Trøndelag Commuter Rail

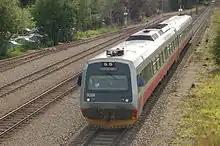
A Class 92 train at Levanger

Most of the trains operated on the line are Class 92. They were built by Duewag in 1984 and 1985 and consist of two cars, giving a seating capacity of 168 people. A double-unit is long and weighs , of which the motor car weighs . Only one car is powered, and is equipped with a Daimler-Benz OM424A prime mover which powers two electric motors, giving a power output of . The trains are capable of and are equipped with vending machines.